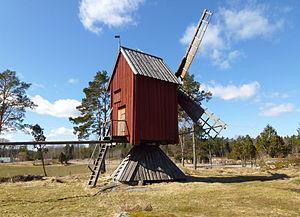
Väddö est une île de Suède.